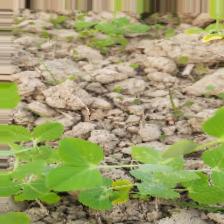
Label: Powdery Mildew